Droughts and famines in Russia and the Soviet Union

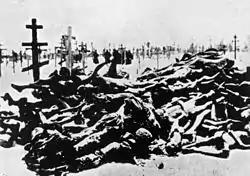
An American charity postcard showing the scale of the deadly Russian famine of 1921–1922

Throughout Russian history famines, droughts and crop failures occurred on the territory of Russia, the Russian Empire and the USSR on more or less regular basis. From the beginning of the 11th to the end of the 16th century, on the territory of Russia for every century there were 8 crop failures, which were repeated every 13 years, sometimes causing prolonged famine in a significant territory. The causes of famine were different, from natural (crop failures due to drought or disease) and economic and political crises; for example, the Great Famine of 1931–1933, colloquially called the Holodomor, the cause of which was, among other factors, the collectivization policy in the USSR, which affected the territory of the Volga region in Russia, Ukraine and Kazakhstan.